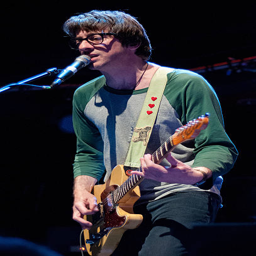
artist performs on stage at concert performance venue .